Pacer (British Rail)

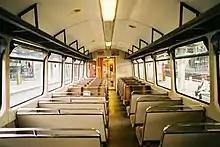
The bus-style bench seating originally used on a

During the early 1980s, BR developed two separate approaches towards developing a second generation of DMUs. The first involved the development of substantial DMUs which could deliver performance superior to the existing fleet, especially on long-distance services. This ultimately led to the development of the and prototypes, and the wider Sprinter family of DMUs. Financial restraints led to the development of the second approach involving the so-called "railbus" that prioritised the minimisation of both initial (procurement) and ongoing (maintenance and operational) costs; BR officials recognised that a cheaper unit was desirable for service on the smaller branch lines that would not be unduly impacted by lower performance specifications or a high-density configuration. As such, work to progress both approaches was undertaken by BR's research department.